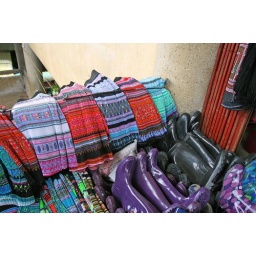
flower hamong skirts and rain boots for sale at the market in sapa